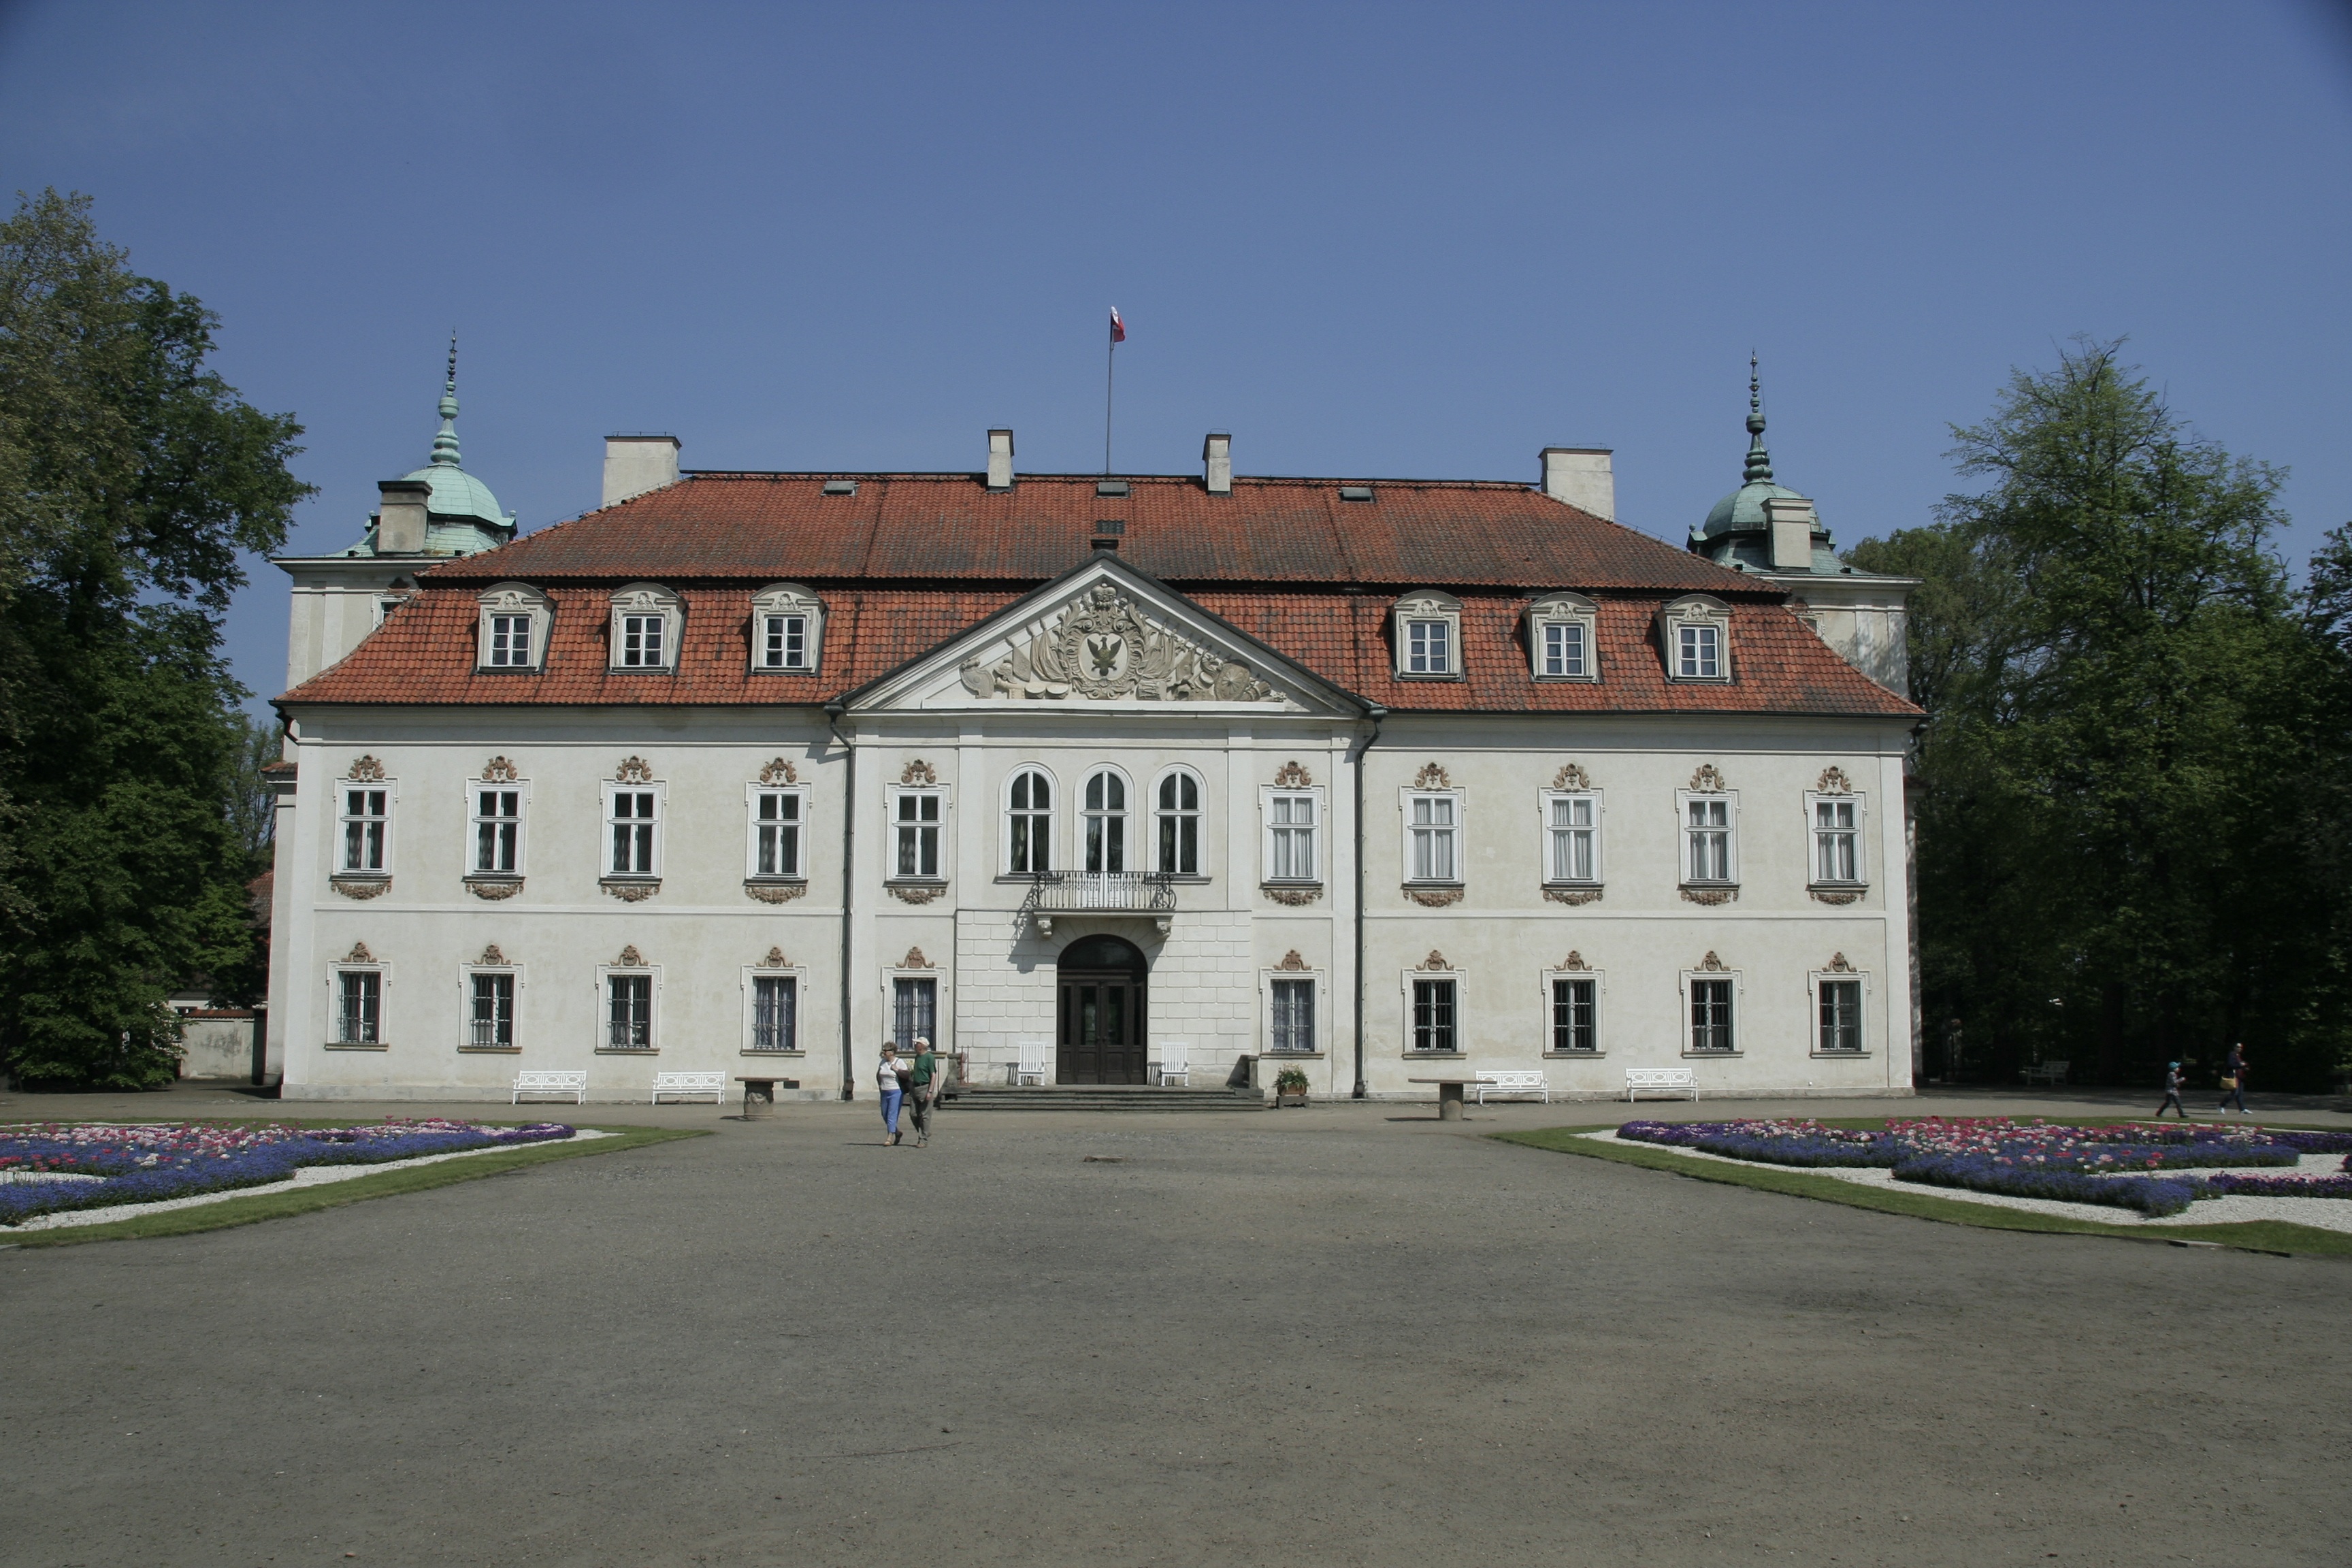
architecture, town, building, chateau, palace, monument, historic, tourism, monastery, poland, estate, the museum, manor house, stately home, the palace, the renaissance, niebor w